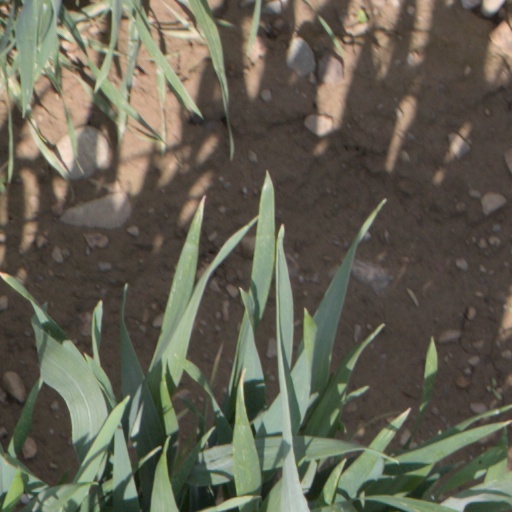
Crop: wheat